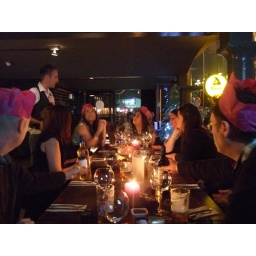
8. MJPs male female segregation policy in action